Miracle Piano Teaching System

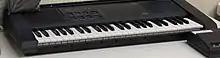
A photo of a Miracle Piano Teaching System keyboard

The Miracle Piano Teaching System consists of a keyboard, connecting cables, power supply, soft foot pedals, and software. The software comes either on 3.5" floppy disks for personal computers or on cartridges for video game consoles. After the supplied MIDI keyboard is connected to a console or computer and the included software is loaded, a user follows the on-screen notes. Its marketed value is as a tool to teach users to play the piano. It provides hundreds of lessons, and was advertised as the perfect adjunct to formal lessons. It was sold for US$500 and had low sales, in part due to its high price.